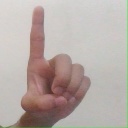
अक्षर: ड